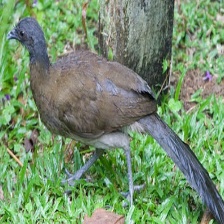
Species: GREY HEADED CHACHALACA
Scientific name: ORTALIS CINEREICEPS